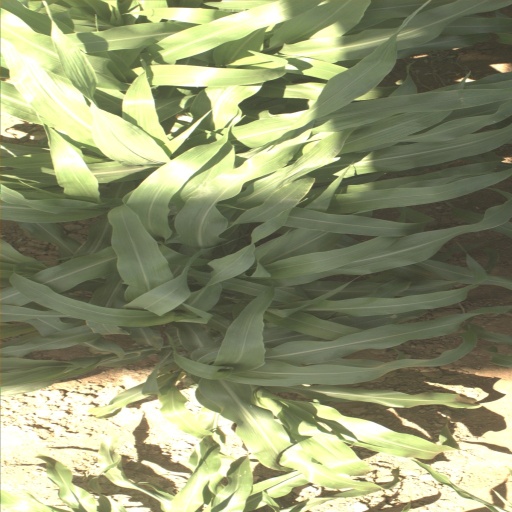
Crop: sorghum